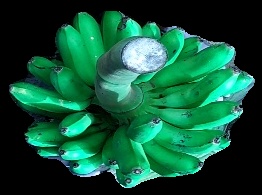
Variety: rasbale
Grade: grade1